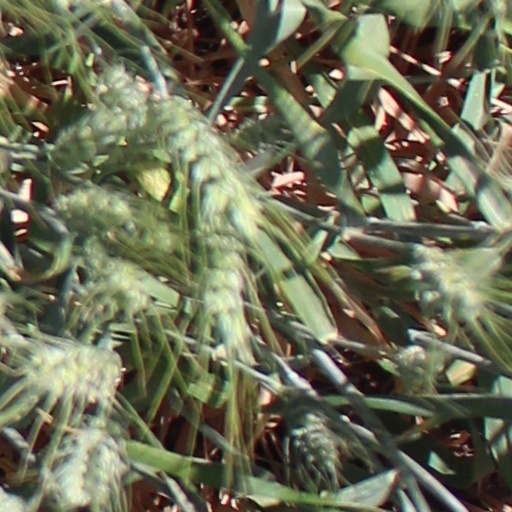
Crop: wheat